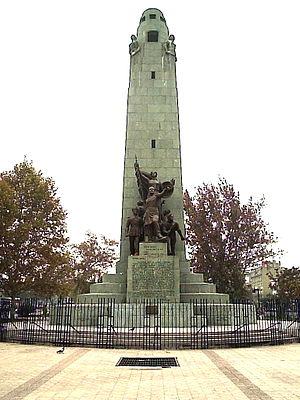
La bataille navale d'Iquique est une confrontation qui s'est déroulée le 21 mai 1879, durant la guerre du Pacifique, conflit entre le Chili et l'alliance entre le Pérou et la Bolivie. La bataille a eu lieu devant le port péruvien d'Iquique, le Huáscar, cuirassé péruvien commandé par Miguel Grau, coulant finalement l'Esmeralda, corvette en bois chilienne sous les ordres d'Arturo Prat, après quatre heures de combat.